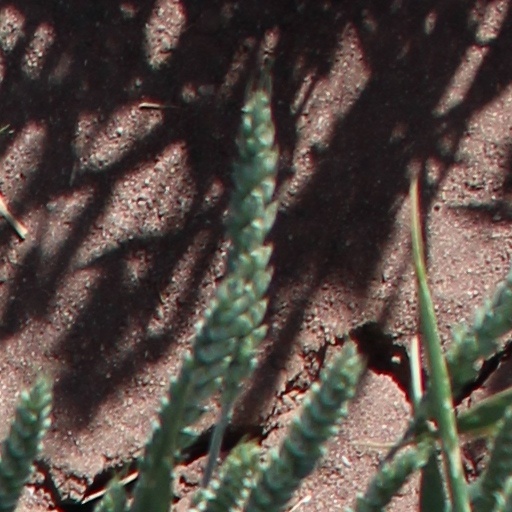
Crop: wheat